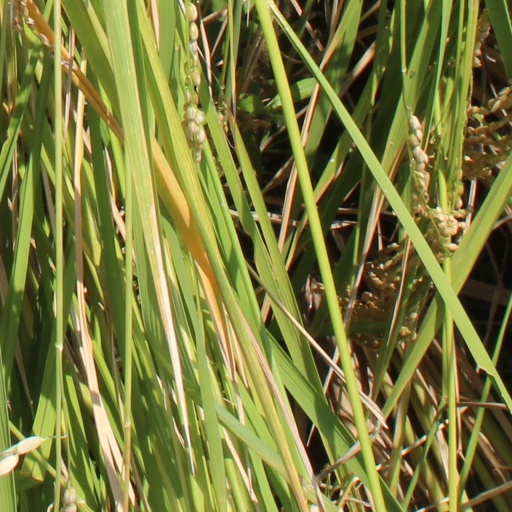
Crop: rice